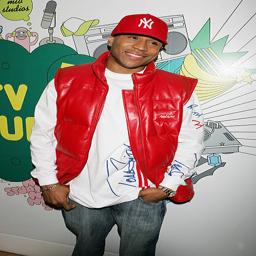
hip hop artist poses for a photo backstage during music video tv program .